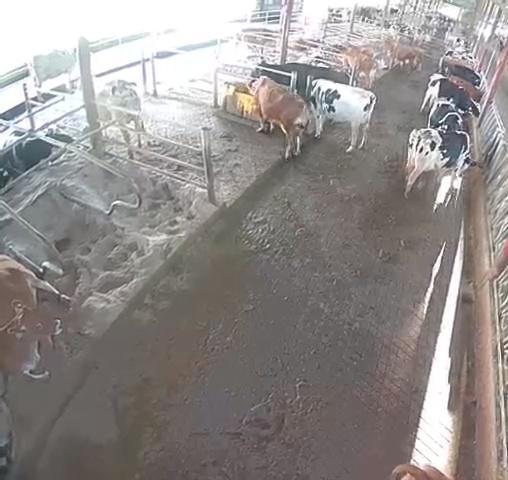
Number of cows: 13